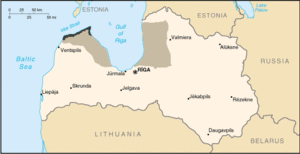
Livisk (sprog)
Udbredelsen af livisk i 1100-tallet markeret med lysegråt og området, hvor de sidste brugere af sproget i 1900-tallet boede
Livisk er et uddødt finsk-ugrisk sprog, der taltes af liverne i i Letland. Den sidste person, der talte sproget, døde i 2013.